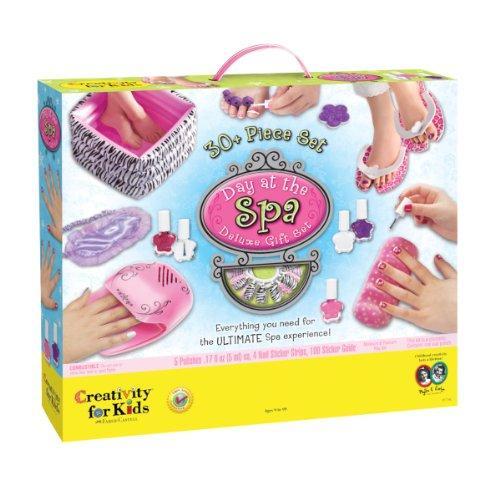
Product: Creativity for Kids Day at The Spa Deluxe Gift Set
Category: Beauty & Personal Care | Foot, Hand & Nail Care | Tools & Accessories | Sets & Kits
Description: THROW A SPA PARTY: Have a mani-pedi party with your friends This kit includes enough supplies for a small group and even includes a spa-party invitation you can use as your party invite.
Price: $38.88
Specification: ProductDimensions:3x13.5x16inches|ItemWeight:1.7pounds|ShippingWeight:1.7pounds(Viewshippingratesandpolicies)|DomesticShipping:Currently,itemcanbeshippedonlywithintheU.S.andtoAPO/FPOaddresses.ForAPO/FPOshipments,pleasecheckwiththemanufacturerregardingwarrantyandsupportissues.|InternationalShipping:ThisitemcanbeshippedtoselectcountriesoutsideoftheU.S.LearnMore|ASIN:B005DFRL0O|Californiaresidents:ClickhereforProposition65warning|Itemmodelnumber:1736000|Manufacturerrecommendedage:9-15years|Batteries:2AAbatteriesrequired.